Battle of Caseros

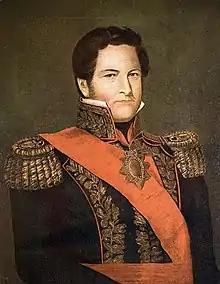
Juan Manuel de Rosas

Rosas' forces consisted of some 10,000 infantry troops, 12,000 cavalrymen and 60 guns. Among his captains were Jerónimo Costa, who defended Martín García island from the French in 1838; Martiniano Chilavert, a former opponent of Rosas who defected when his fellows allied themselves with foreigners; Hilario Lagos, veteran from the campaign against the Indians of 1833.